Cassie Ventura

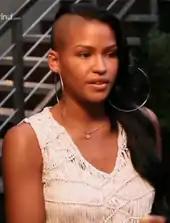
Cassie in 2012

Ventura's music is described as R&B, pop, and hip hop soul. Andy Kellman of AllMusic praised her vocal performances for having "character and ability". Ventura cites Aaliyah, Jennifer Lopez, Christina Aguilera, Madonna, Stevie Wonder, Nine Inch Nails, Britney Spears, La Lupe, Mariah Carey, Faith Evans and Usher as musical influences. Ventura refers to herself as a "die-hard Janet Jackson fan", stating that "I'd love to emulate Janet Jackson's career—totally, Janet Jackson is an incredible and fantastic, from her moves to her voice".